MSN Messenger

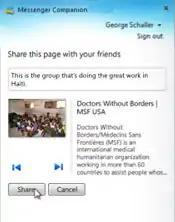
Windows Live Messenger Companion

and Facebook. The album viewer is interactive and supports full screen and slideshow modes, as well as viewing and uploading comments on Facebook and SkyDrive albums. It also supports people tagging for SkyDrive. The album viewer closely resembles the Microsoft Silverlight counterpart for web photo albums present on SkyDrive.